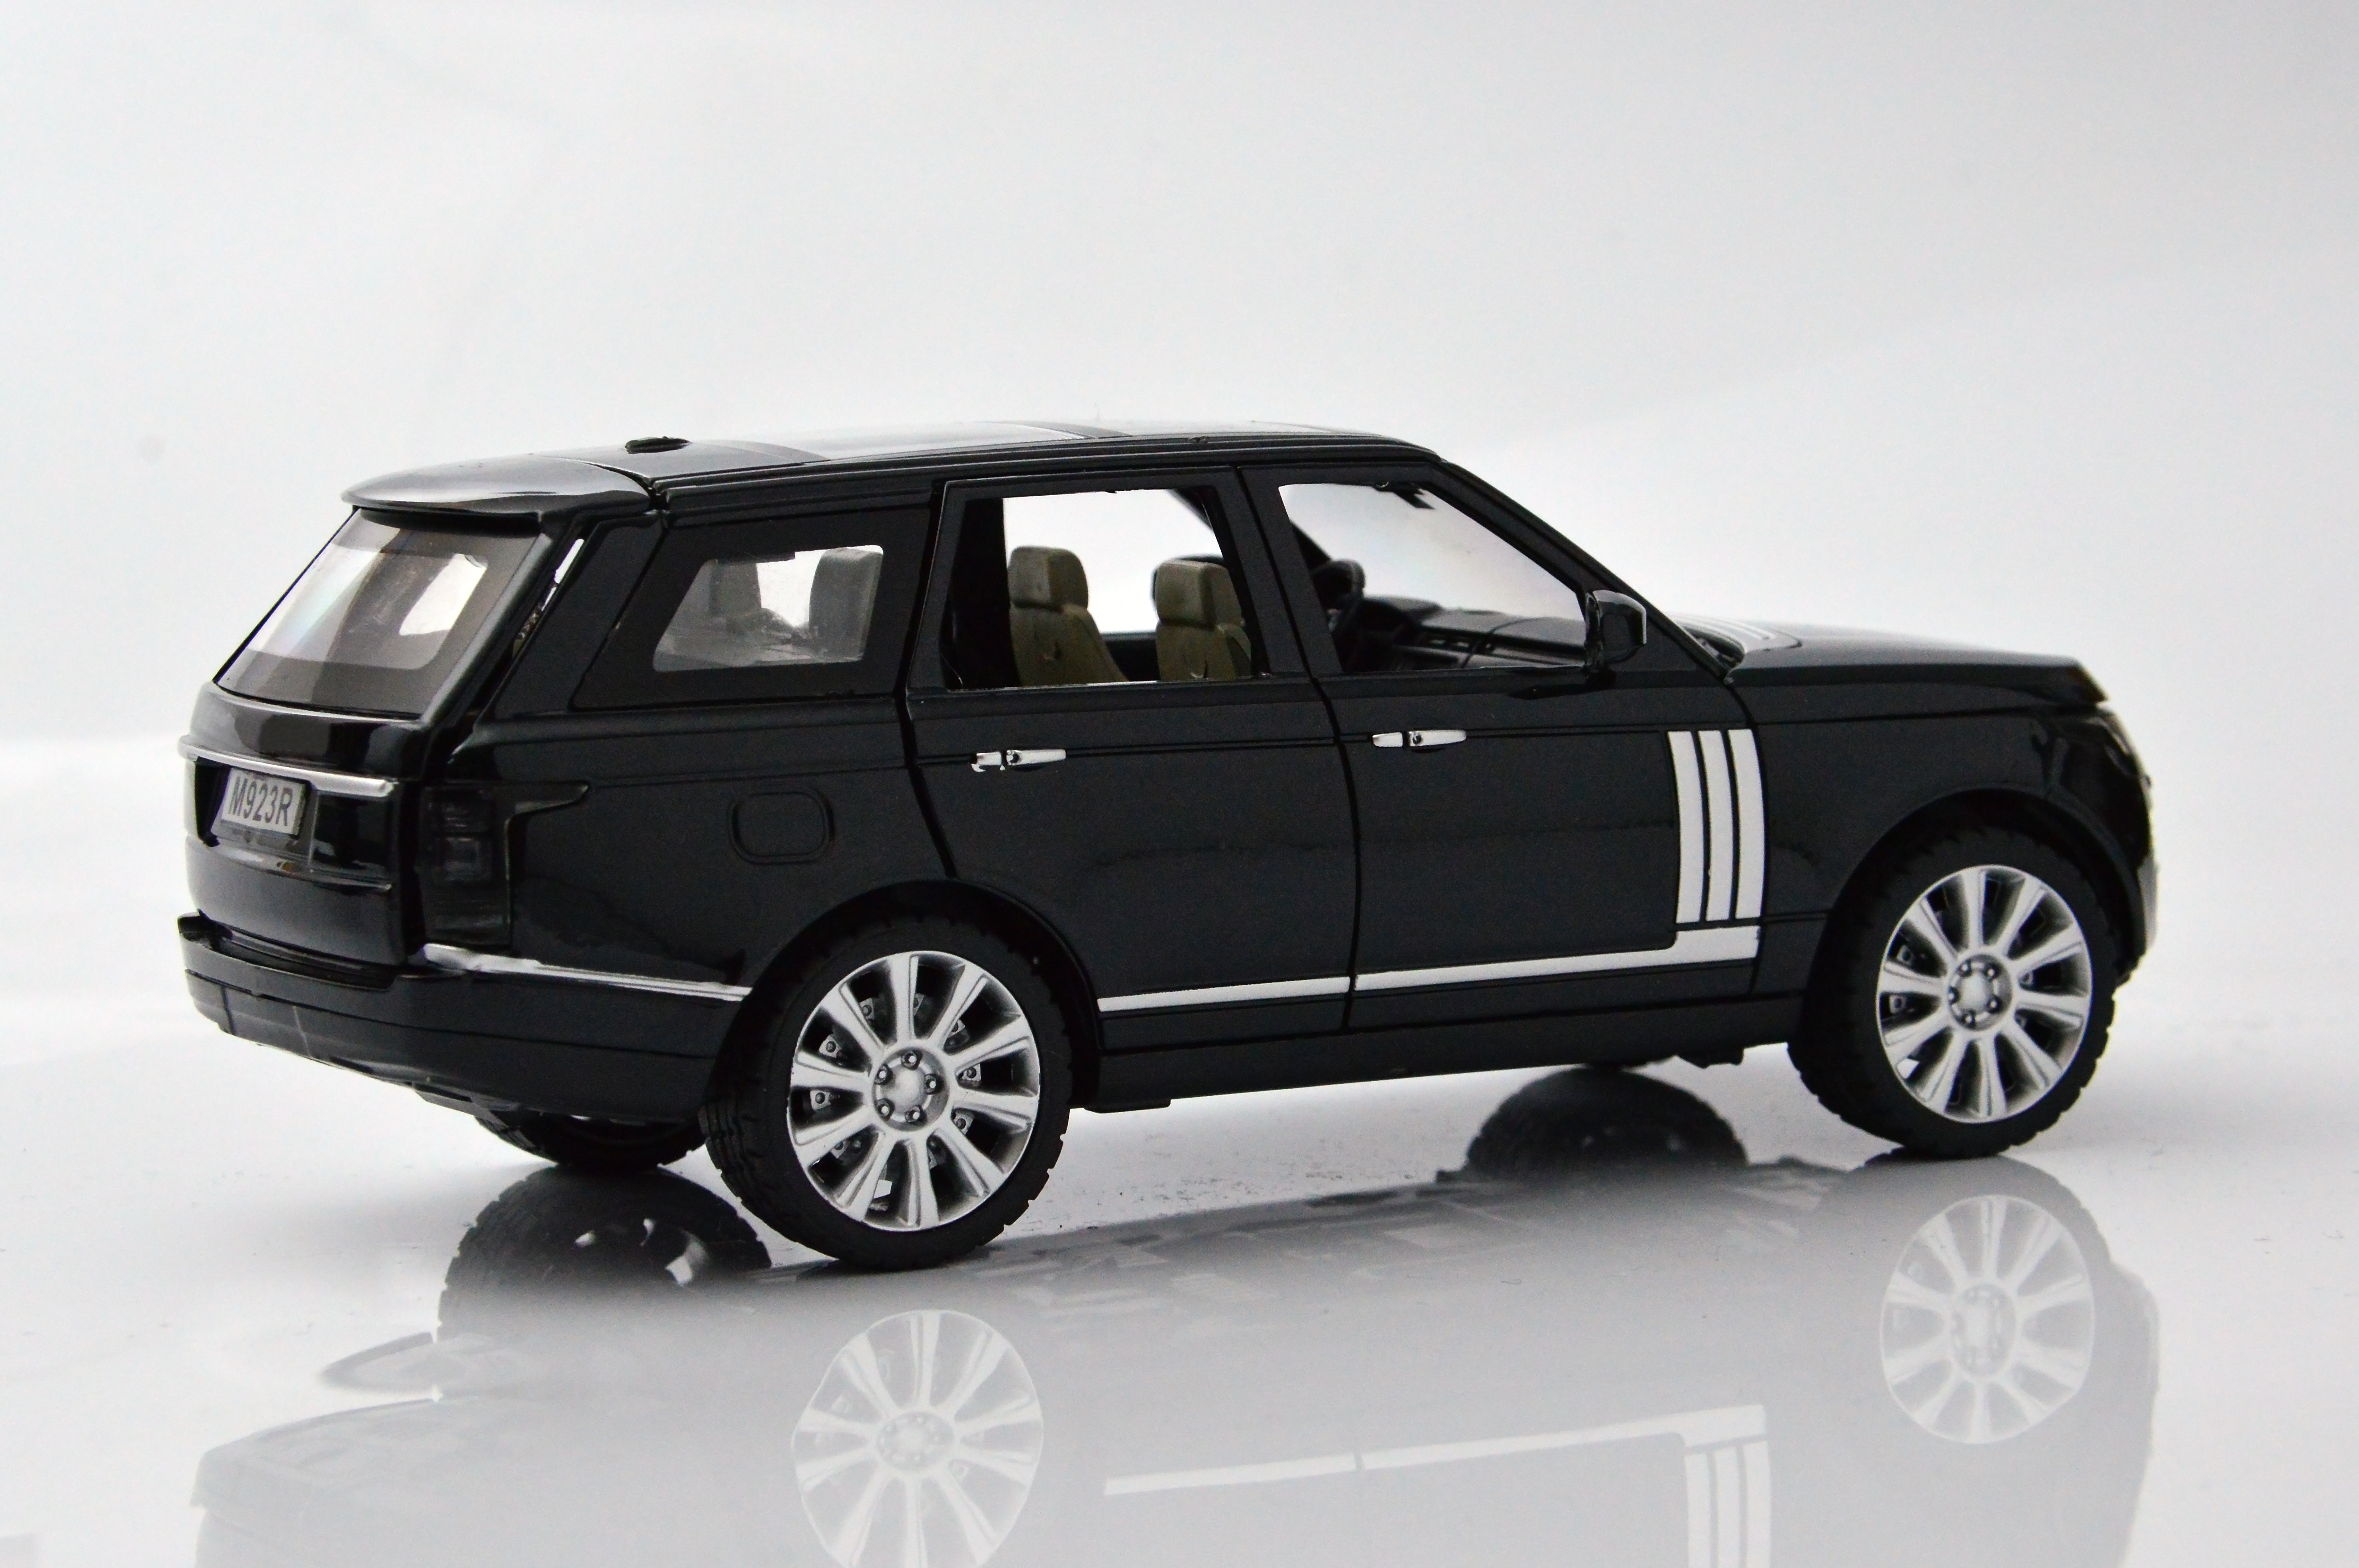
car, exhibition, equipment, model, toy, crash, speed, hobby, track, auto, control, motor, design, business, modern, technology, city, event, classic, river, competition, show, display, sports, motor vehicle, vehicle, sport utility vehicle, rim, automotive design, automotive wheel system, automotive tire, range rover, model car, luxury vehicle, wheel, bumper, tire, automotive exterior, compact car, brand, crossover suv